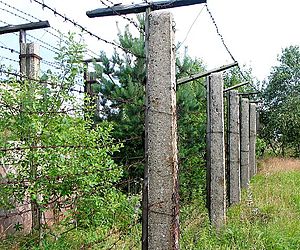
Jerntæppet
Rester af jerntæppet i Tjekkiet i 2007
Jerntæppet var betegnelsen for grænsen mellem Øst- og Vesteuropa under den kolde krig. Politisk blev ordet brugt af Winston Churchill i en tale 5. marts 1946 i Fulton i Missouri: Fulton Talen.